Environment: real
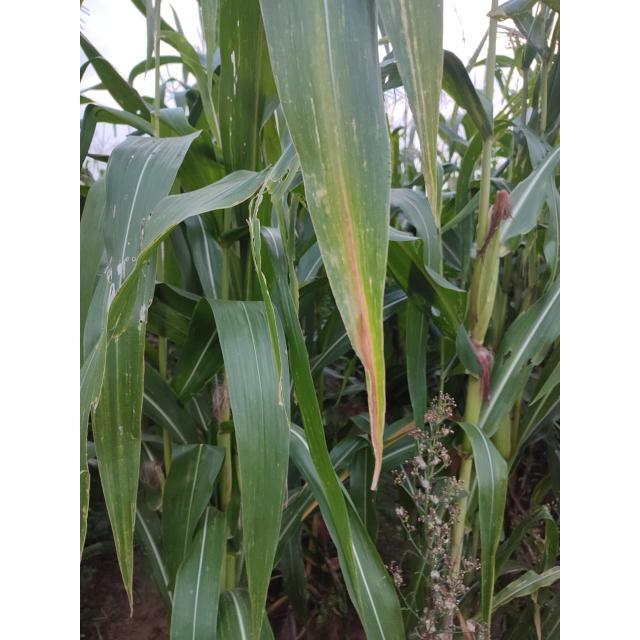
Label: nitrogen_deficiency